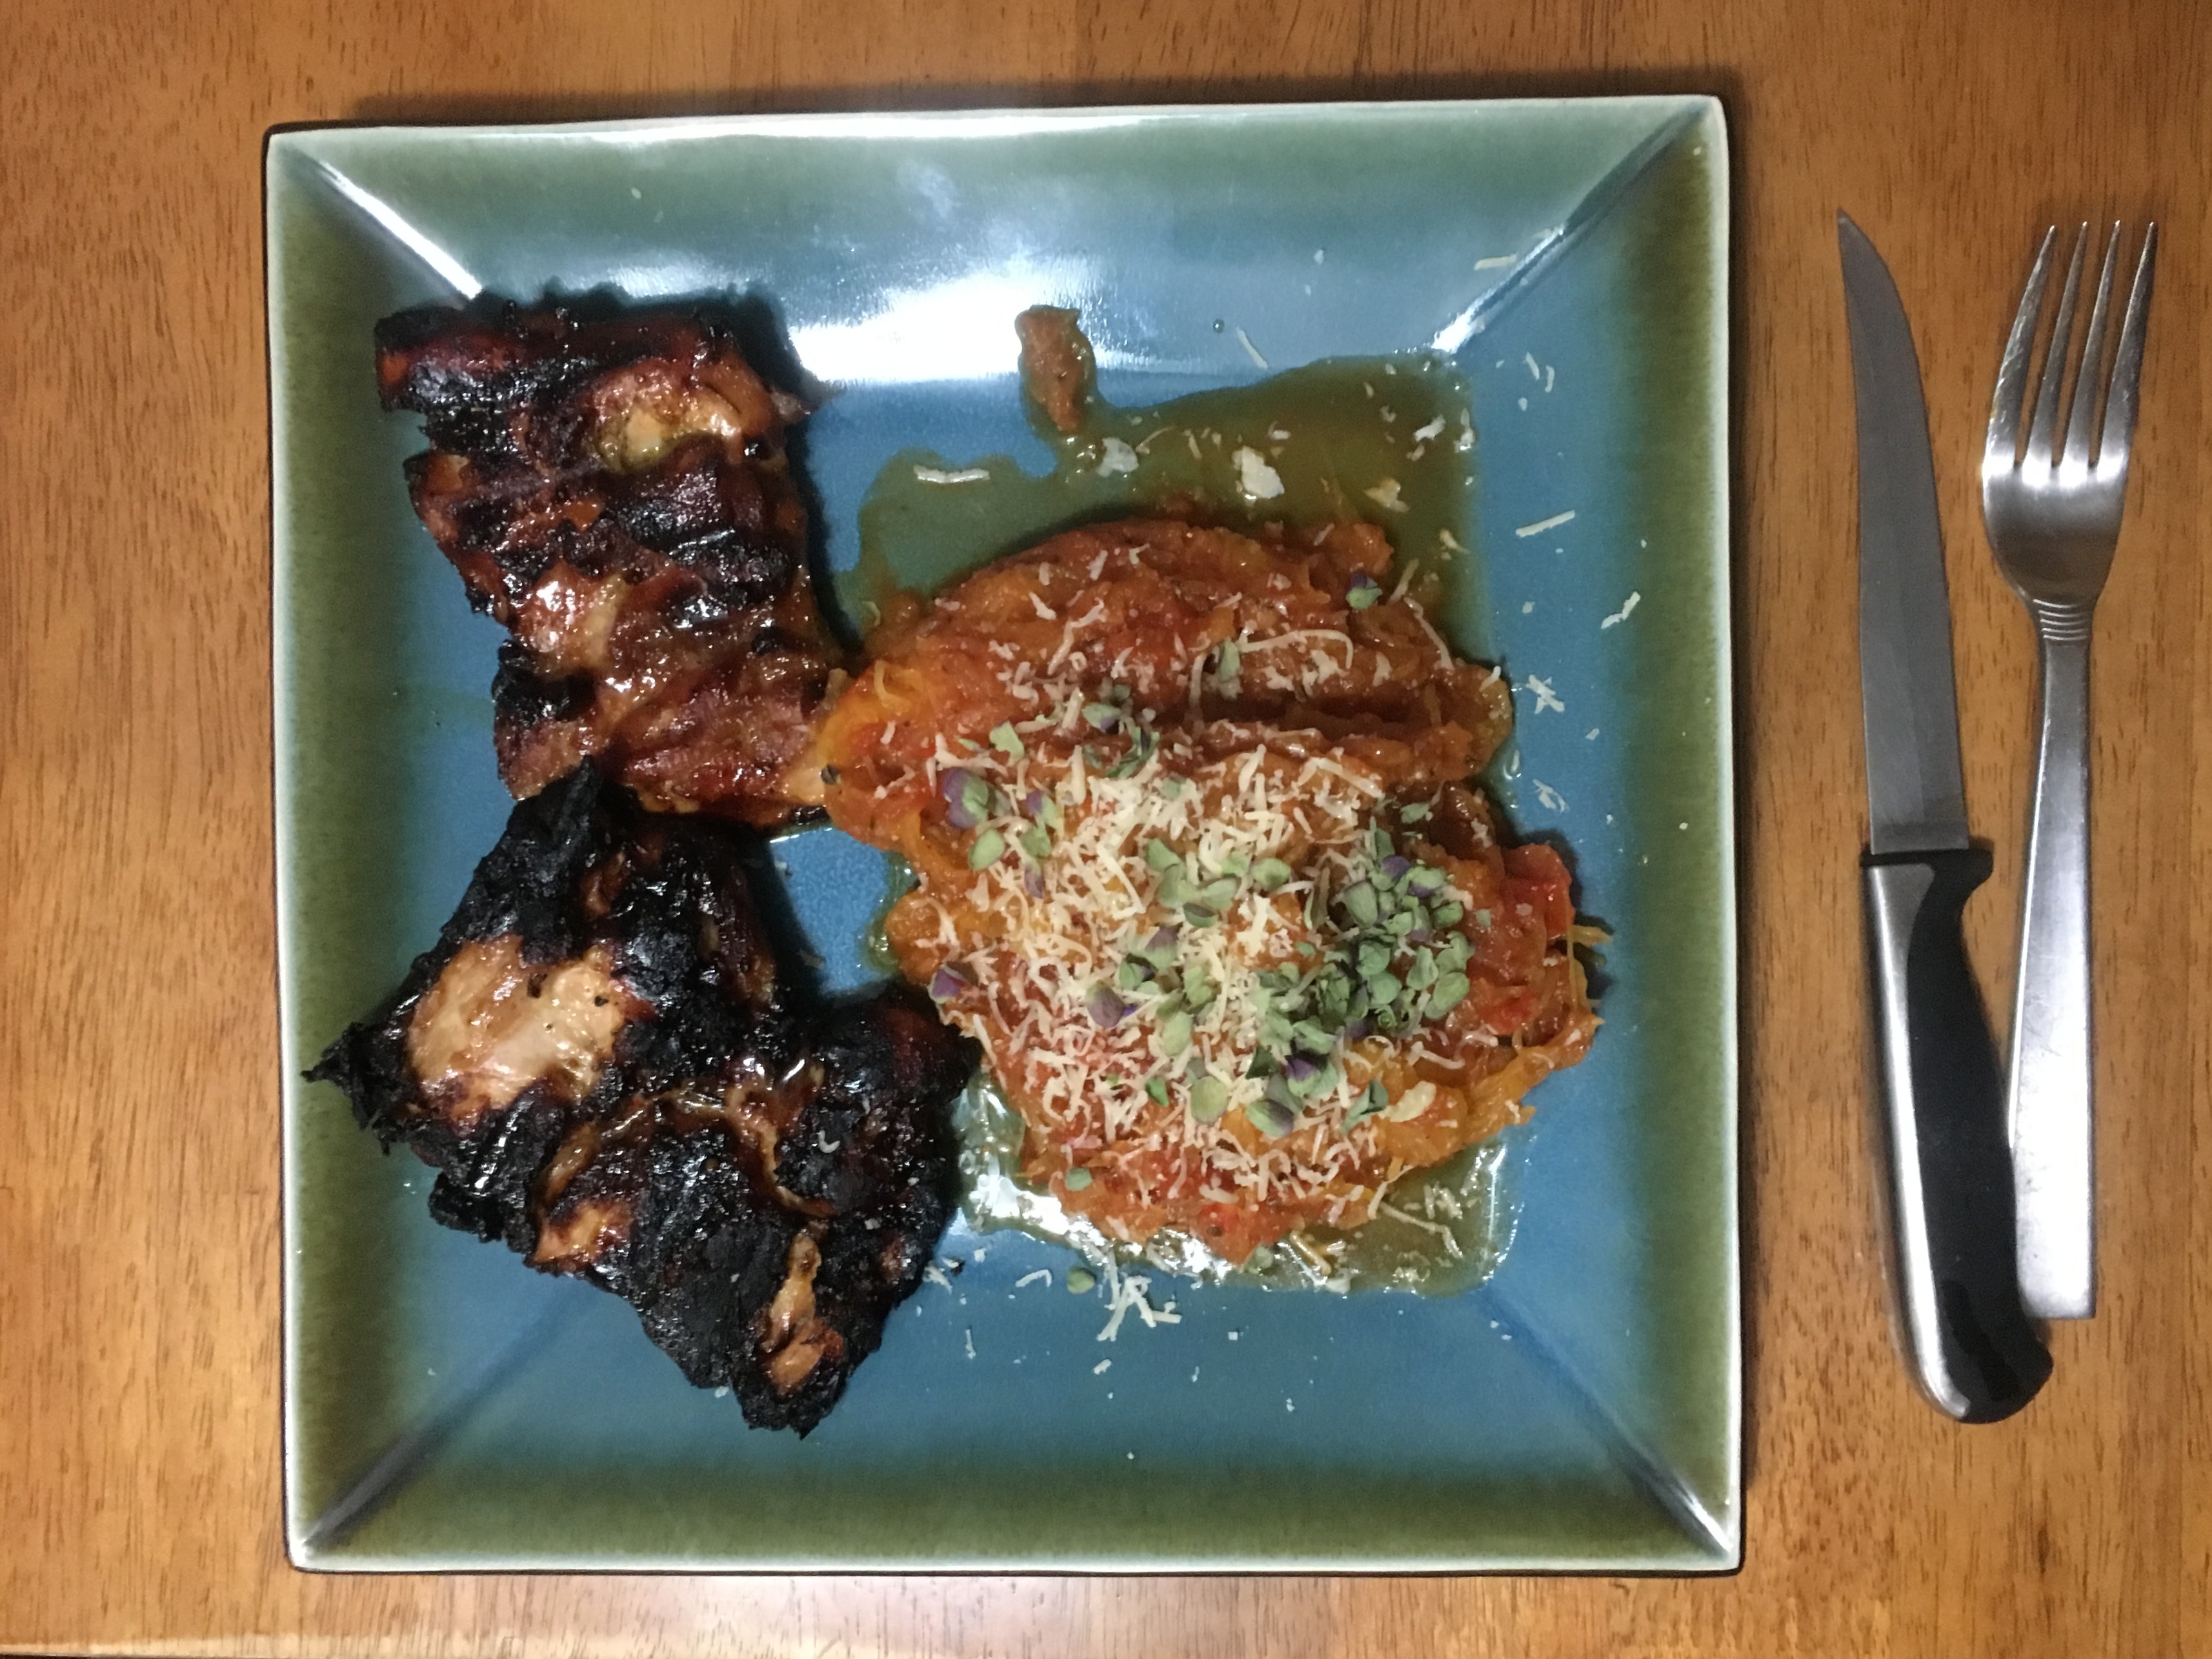
dish, meal, food, produce, meat, cuisine